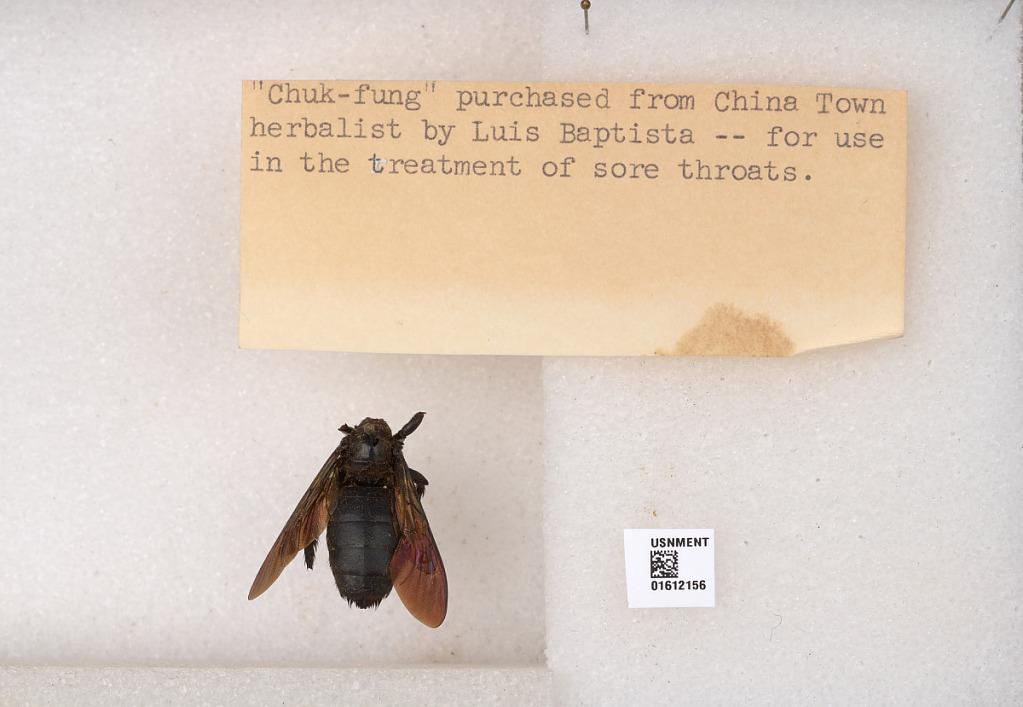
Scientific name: Xylocopa
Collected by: L. Baptista
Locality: China Town